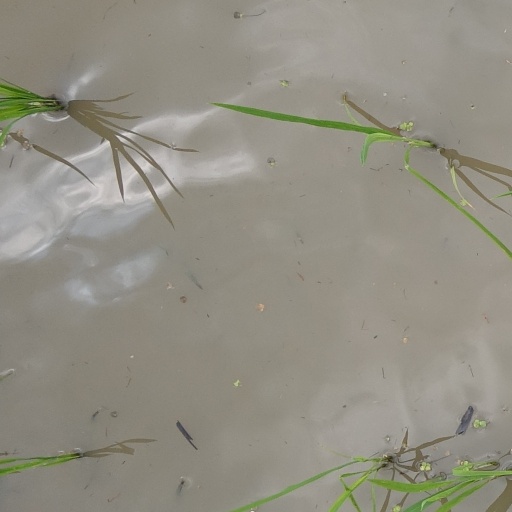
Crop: rice